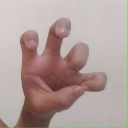
अक्षर: छ